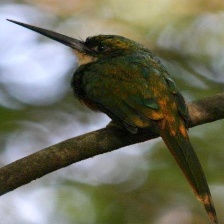
Species: GREAT JACAMAR
Scientific name: JACAMEROPS AUREUS